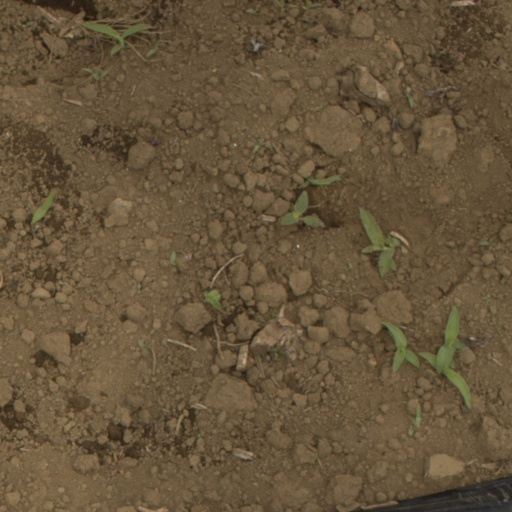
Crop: Jerusalem artichoke